Lào Cai province

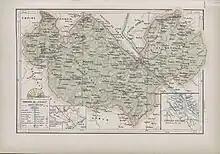
Map of Lao Kay province in 1909

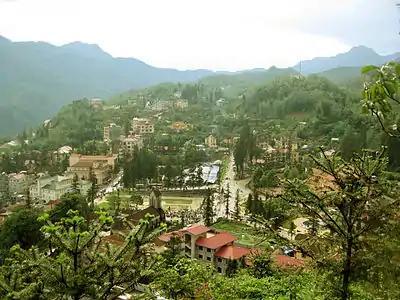
Sa Pa town

Lào Cai has been known since ancient times as a historic trading post. Here, the Chinese, the Vietnamese and the ethnic minorities of the region fought to gain control of the region. In 1463, the Viet Kings established Lào Cai as the capital of their northernmost region, then named as Hưng Hóa. It came under French colonial rule in 1889 and was their administrative town, and also served as a military garrison. In the early 19th century the first railway line was built from Hanoi to this region. It took seven years to complete but at the cost of 25,000 lives of Vietnamese people who were conscripted labourers.